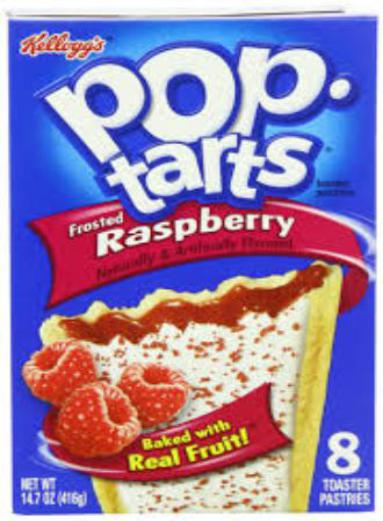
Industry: Food